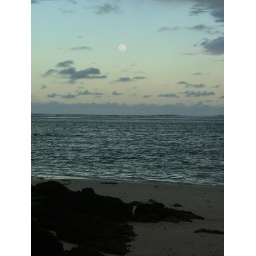
Moon over black rock